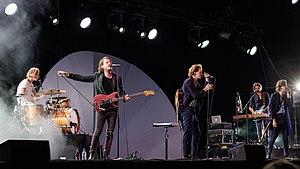
Balthazar est un groupe de rock alternatif belge formé en 2004 par des musiciens originaires de la région de Courtrai.